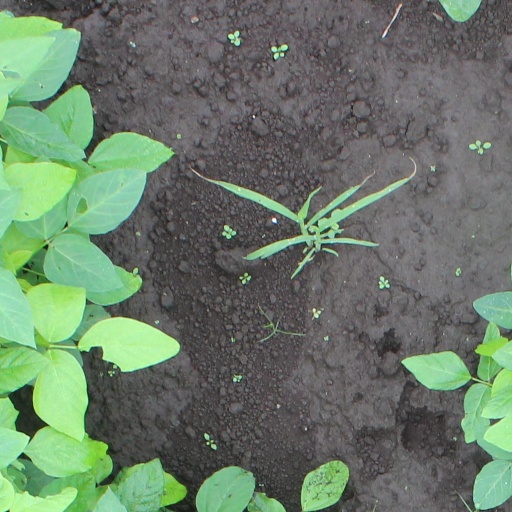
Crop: soybean